North Eastern Regional Institute of Science and Technology

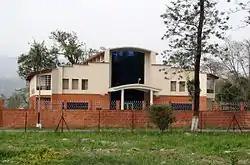
NERIST Guesthouse

The national highway NH52 divides the NERIST campus into two. The institute is fully residential, and is spread over 500 acres of land. There are ten hostel blocks with a capacity of 1500 boarders; seven of these houses male undergraduate students, one postgraduate male students and research scholars and the other two for female students. The campus has faculty and staff quarters, Medical Health Unit, Post office, guest houses, Kendriya Vidyalaya, KG School, several cooperative stores, parks, temple, mosque, church, namghar and an SBI bank branch with two atm outlets.